AC adapter

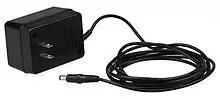
A "wall-wart" type AC adapter for a household game console. The output has a barrel connector.

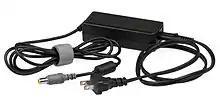
"Power brick" in-line configuration, with detachable AC cord and NEMA 1-15 plug.

An AC adapter or AC/DC adapter (also called a wall charger, power adapter, power brick, or wall wart) is a type of external power supply, often enclosed in a case similar to an AC plug. AC adapters deliver electric power to devices that lack internal components to draw voltage and power from mains power themselves. The internal circuitry of an external power supply is often very similar to the design that would be used for a built-in or internal supply.